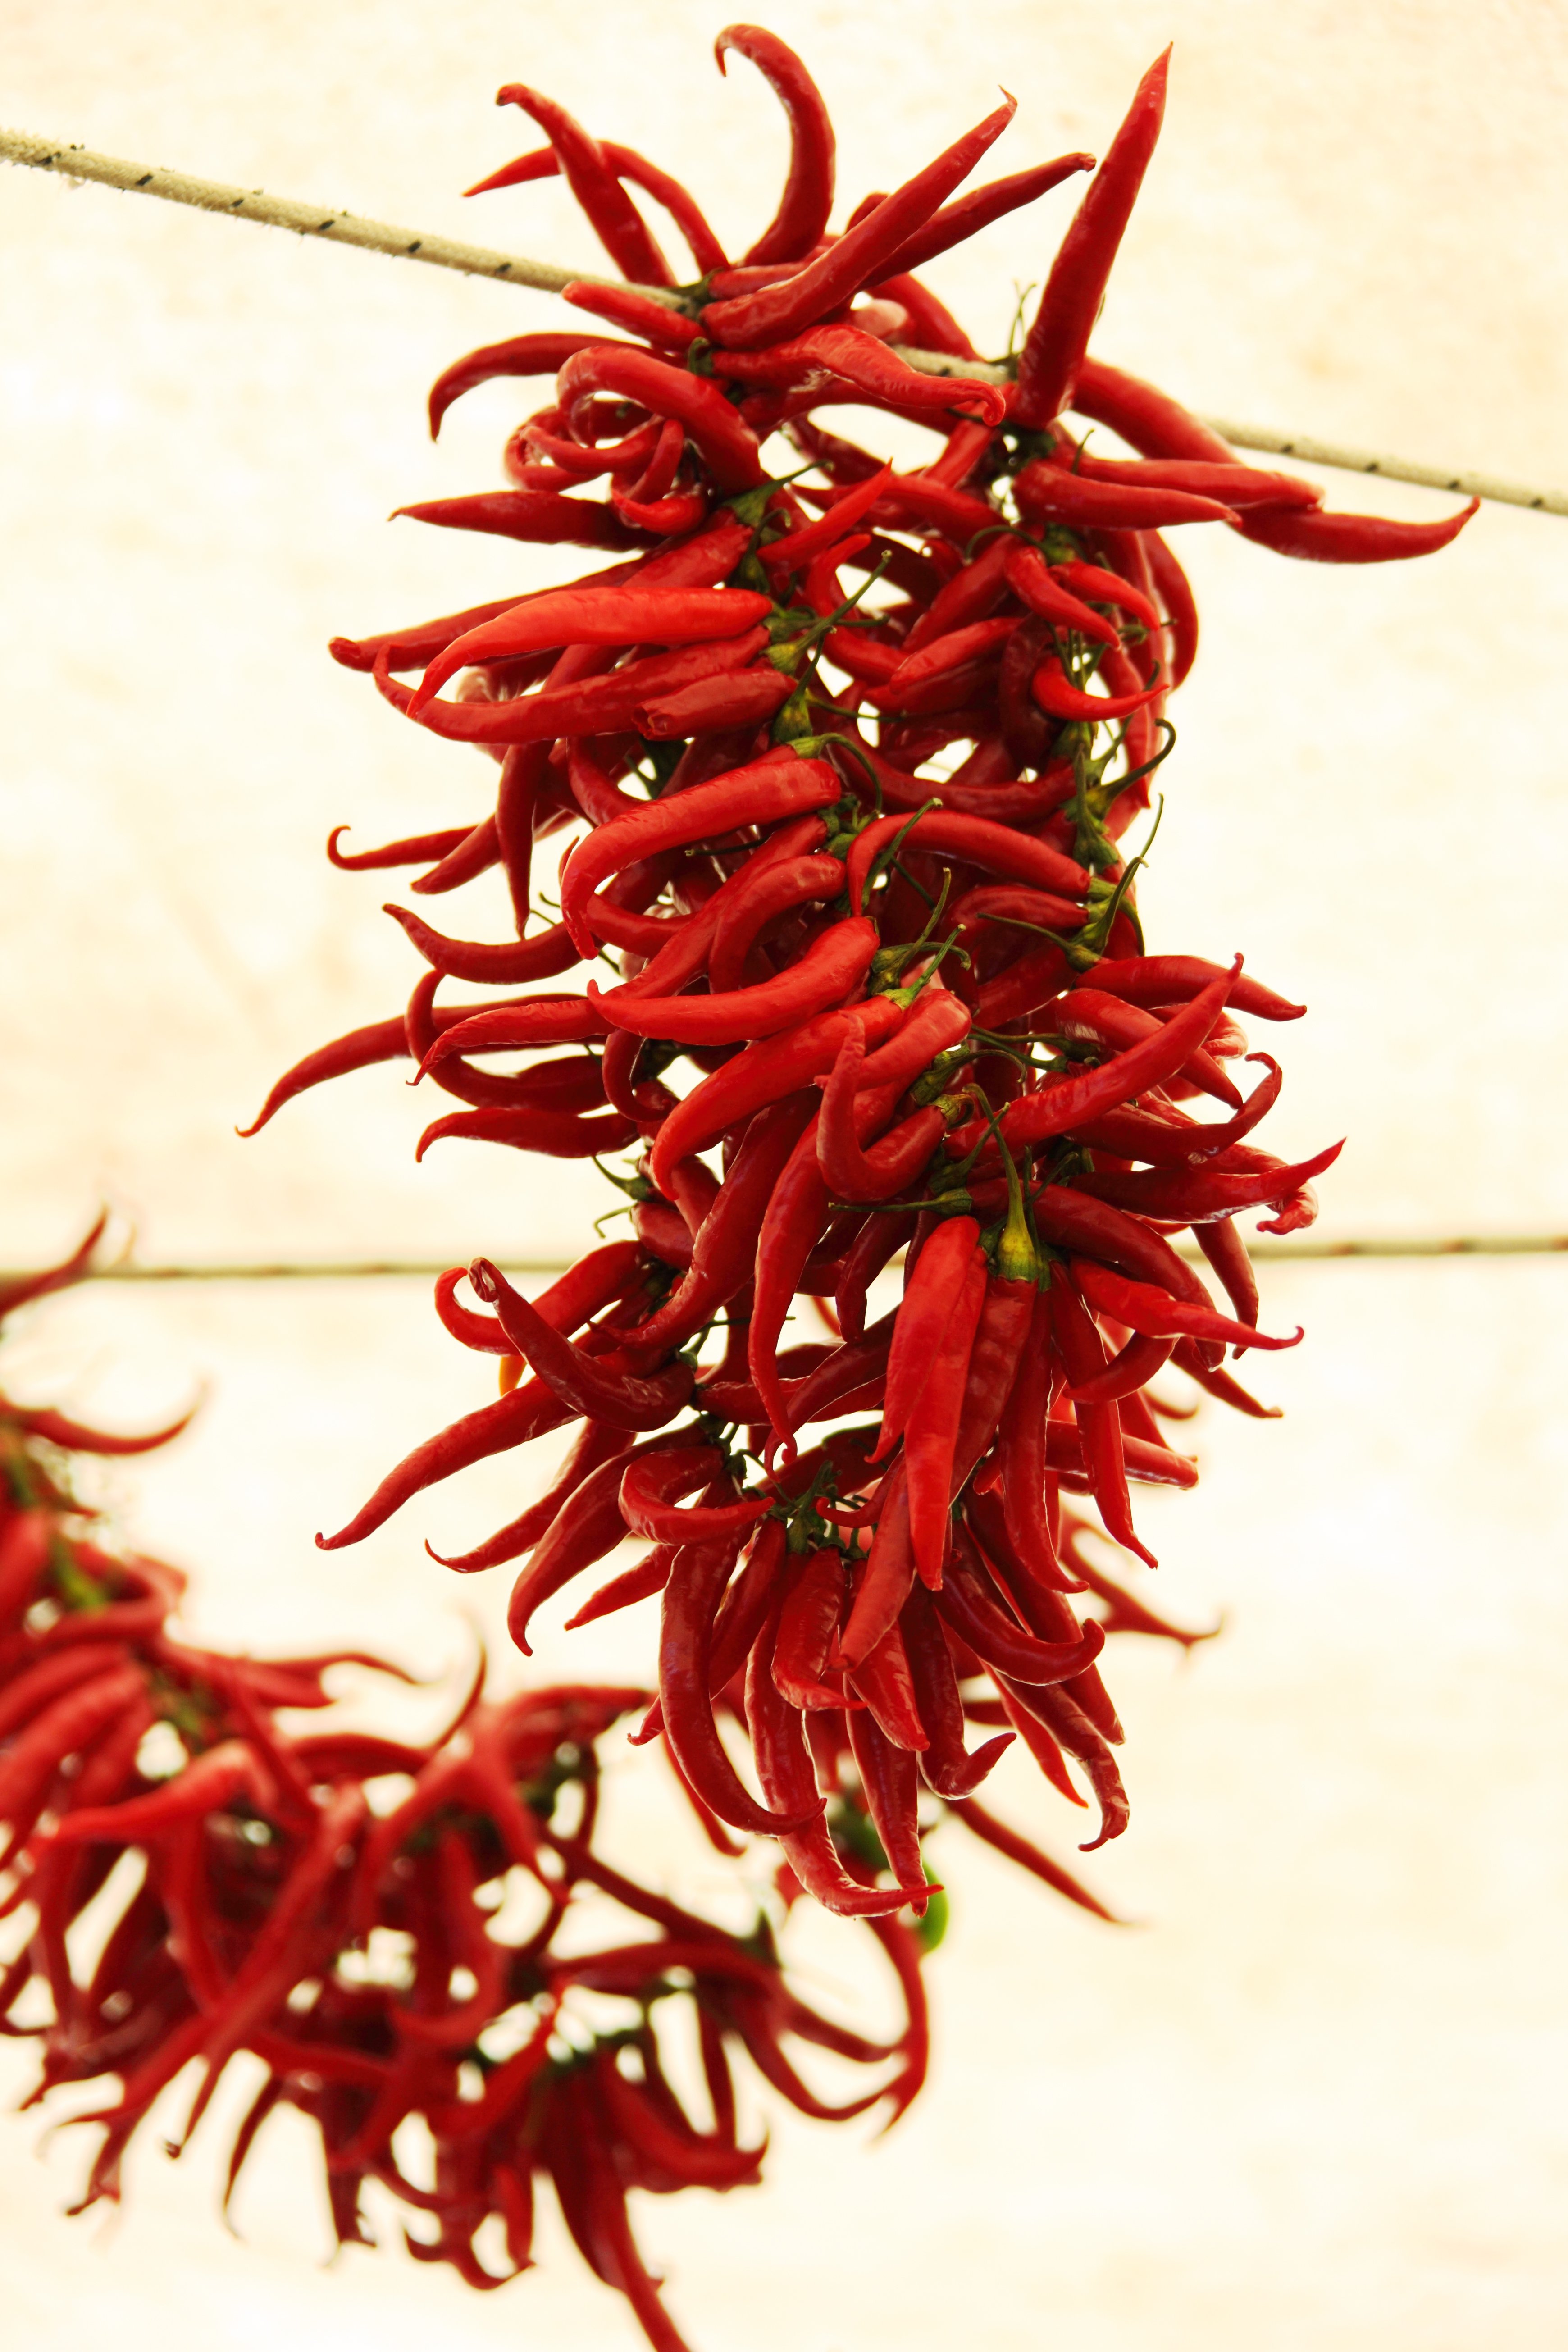
branch, group, plant, bunch, leaf, flower, petal, dry, food, pepper, spice, chili, red, cooking, ingredient, produce, vegetable, color, hanging, dried, drying, hot, spicy, chilli, mexican, flowering plant, land plant